Esterbrook

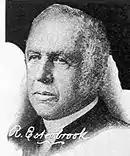
Richard Esterbrook, founder

Richard Esterbrook (1812-1895 ) was a Cornish Quaker from England who saw an opportunity in the United States to manufacture steel pens. In 1856 he traveled to the US to set up shop as "The Steel Pen Manufacturing Company". In 1858 he was able to establish himself as the sole pen manufacturer in the US and changed the company name to "The Esterbrook Steel Pen Mfg. Co.", with just 15 employees in Camden, New Jersey. At the time, two of the four pen companies located in the United States were situated in Camden. Besides Esterbrook, the first in the country, the C. Howard Hunt Pen Company at 7th and State streets produced pens, pencil sharpeners and allied products and employed 125 workers. At its height, the Esterbrook plant had 450 workers and produced 600,000 pens a day.